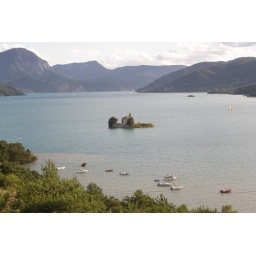
The lake at Savines. This is a house in the middle on a small island.